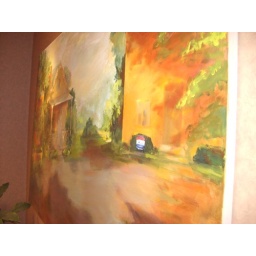
Only in a ReMax office would you have a really nice wall painting...with a ReMax sing in the front of one of the houses, heh.